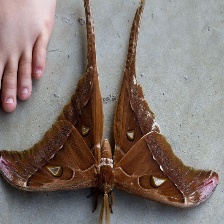
Species: HERCULES MOTH